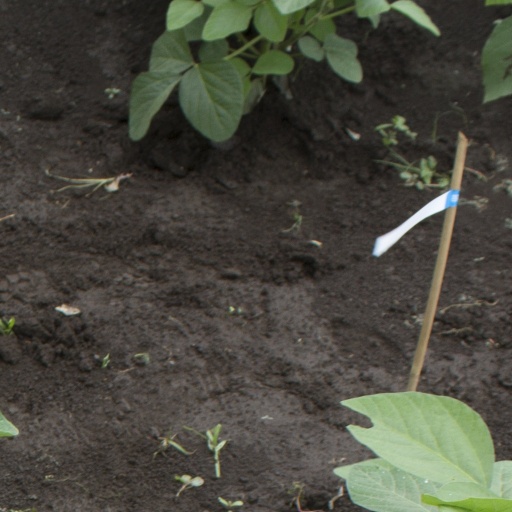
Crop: soybean